Sainte-Catherine, Rhône

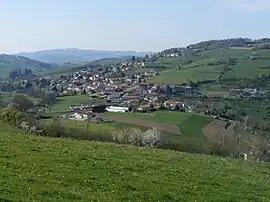
A general view from the summit of Châtelard

Sainte-Catherine is a commune in the Rhône department in eastern France.